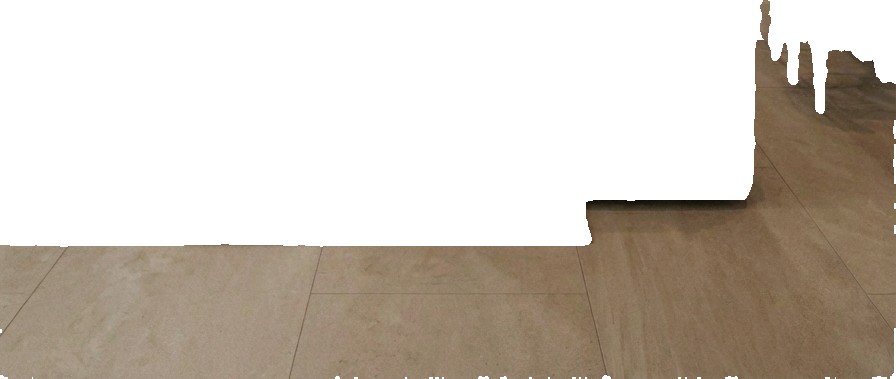
Surface category: floors